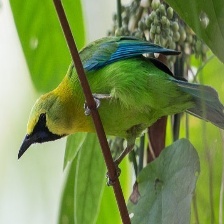
Species: BORNEAN LEAFBIRD
Scientific name: CHLOROPSIS KINABALUENSIS